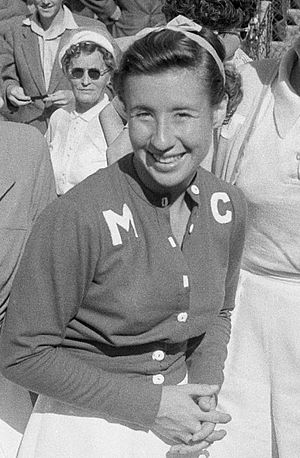
Wimbledon-mesterskaberne 1953
Maureen Connolly vandt damesingletitlen for anden gang.
Maureen Connolly
Wimbledon Championships 1953 var en tennisturnering, der blev spillet udendørs på græsbaner. Det var den 67. udgave af Wimbledon Championships og den tredje Grand Slam-turnering i 1953. Den blev spillet på The All England Lawn Tennis & Croquet Club i Wimbledon, London, England i perioden 22. juni – 3. juli 1953.